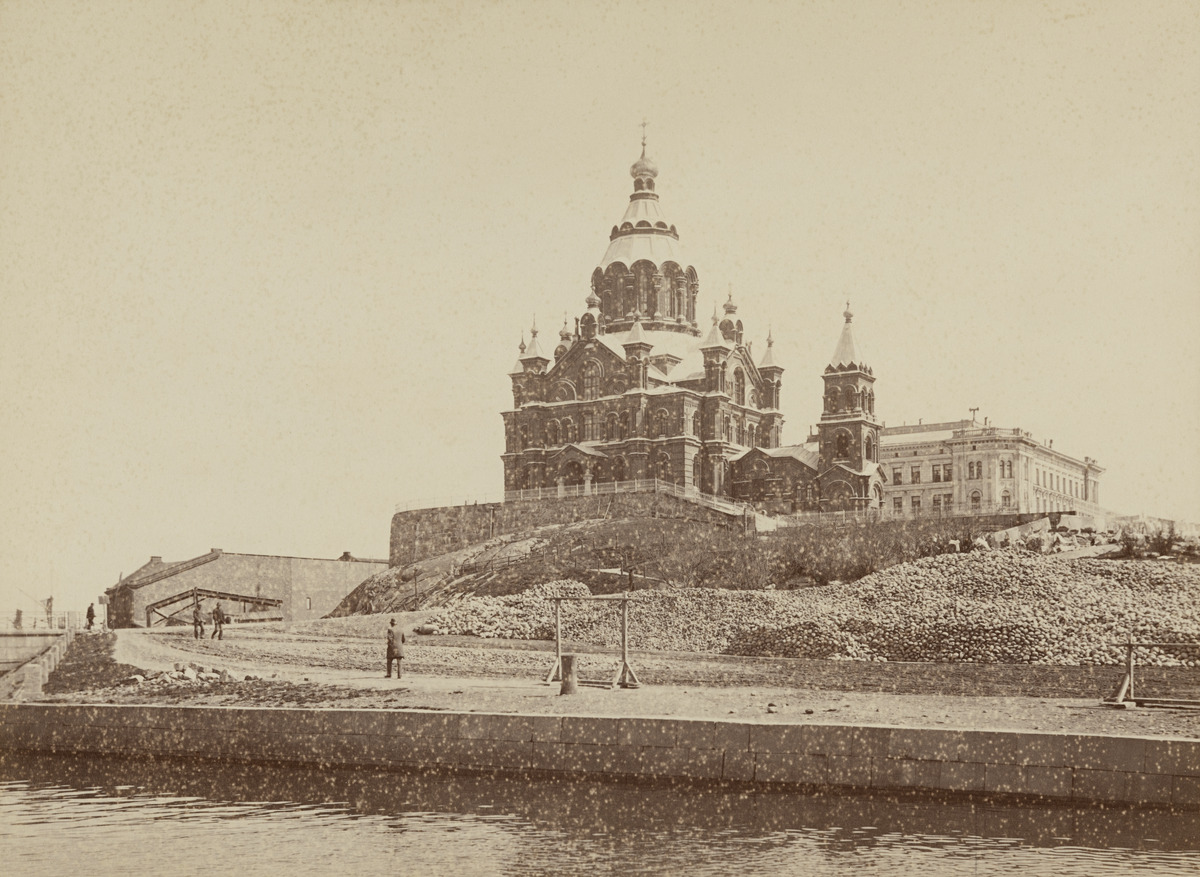
Uspenskin katedraali Katajanokalla, Kanavakatu 1
sisällön kuvaus: Uspenskin katedraali Katajanokalla, Kanavakatu 1. Katedraalin takaa näkyy Pormestarinrinne 1- Rahapajankatu 1. mustavalkoinen
Ajankohta: kuvausaika 1897 ennen
Paikka: Suomi, Uusimaa, Helsinki, Katajanokka Helsinki, Kanavakatu 1
Aiheet: kirkot, Uspenskin katedraali, asuinrakennukset, kerrostalot, laiturit, satamat